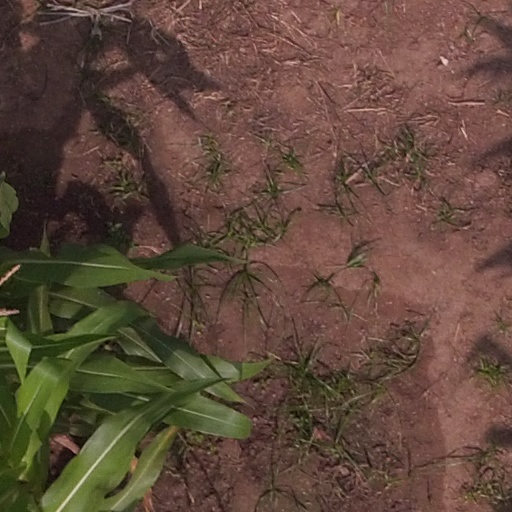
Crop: maize; corn